Juan de la Cosa

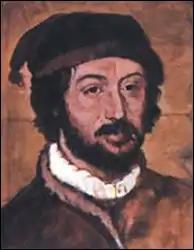

Juan de la Cosa (c. 1450 – 28 February 1510) was a Basque navigator and cartographer, known for designing the earliest European world map which incorporated the territories of the Americas discovered in the 15th century.